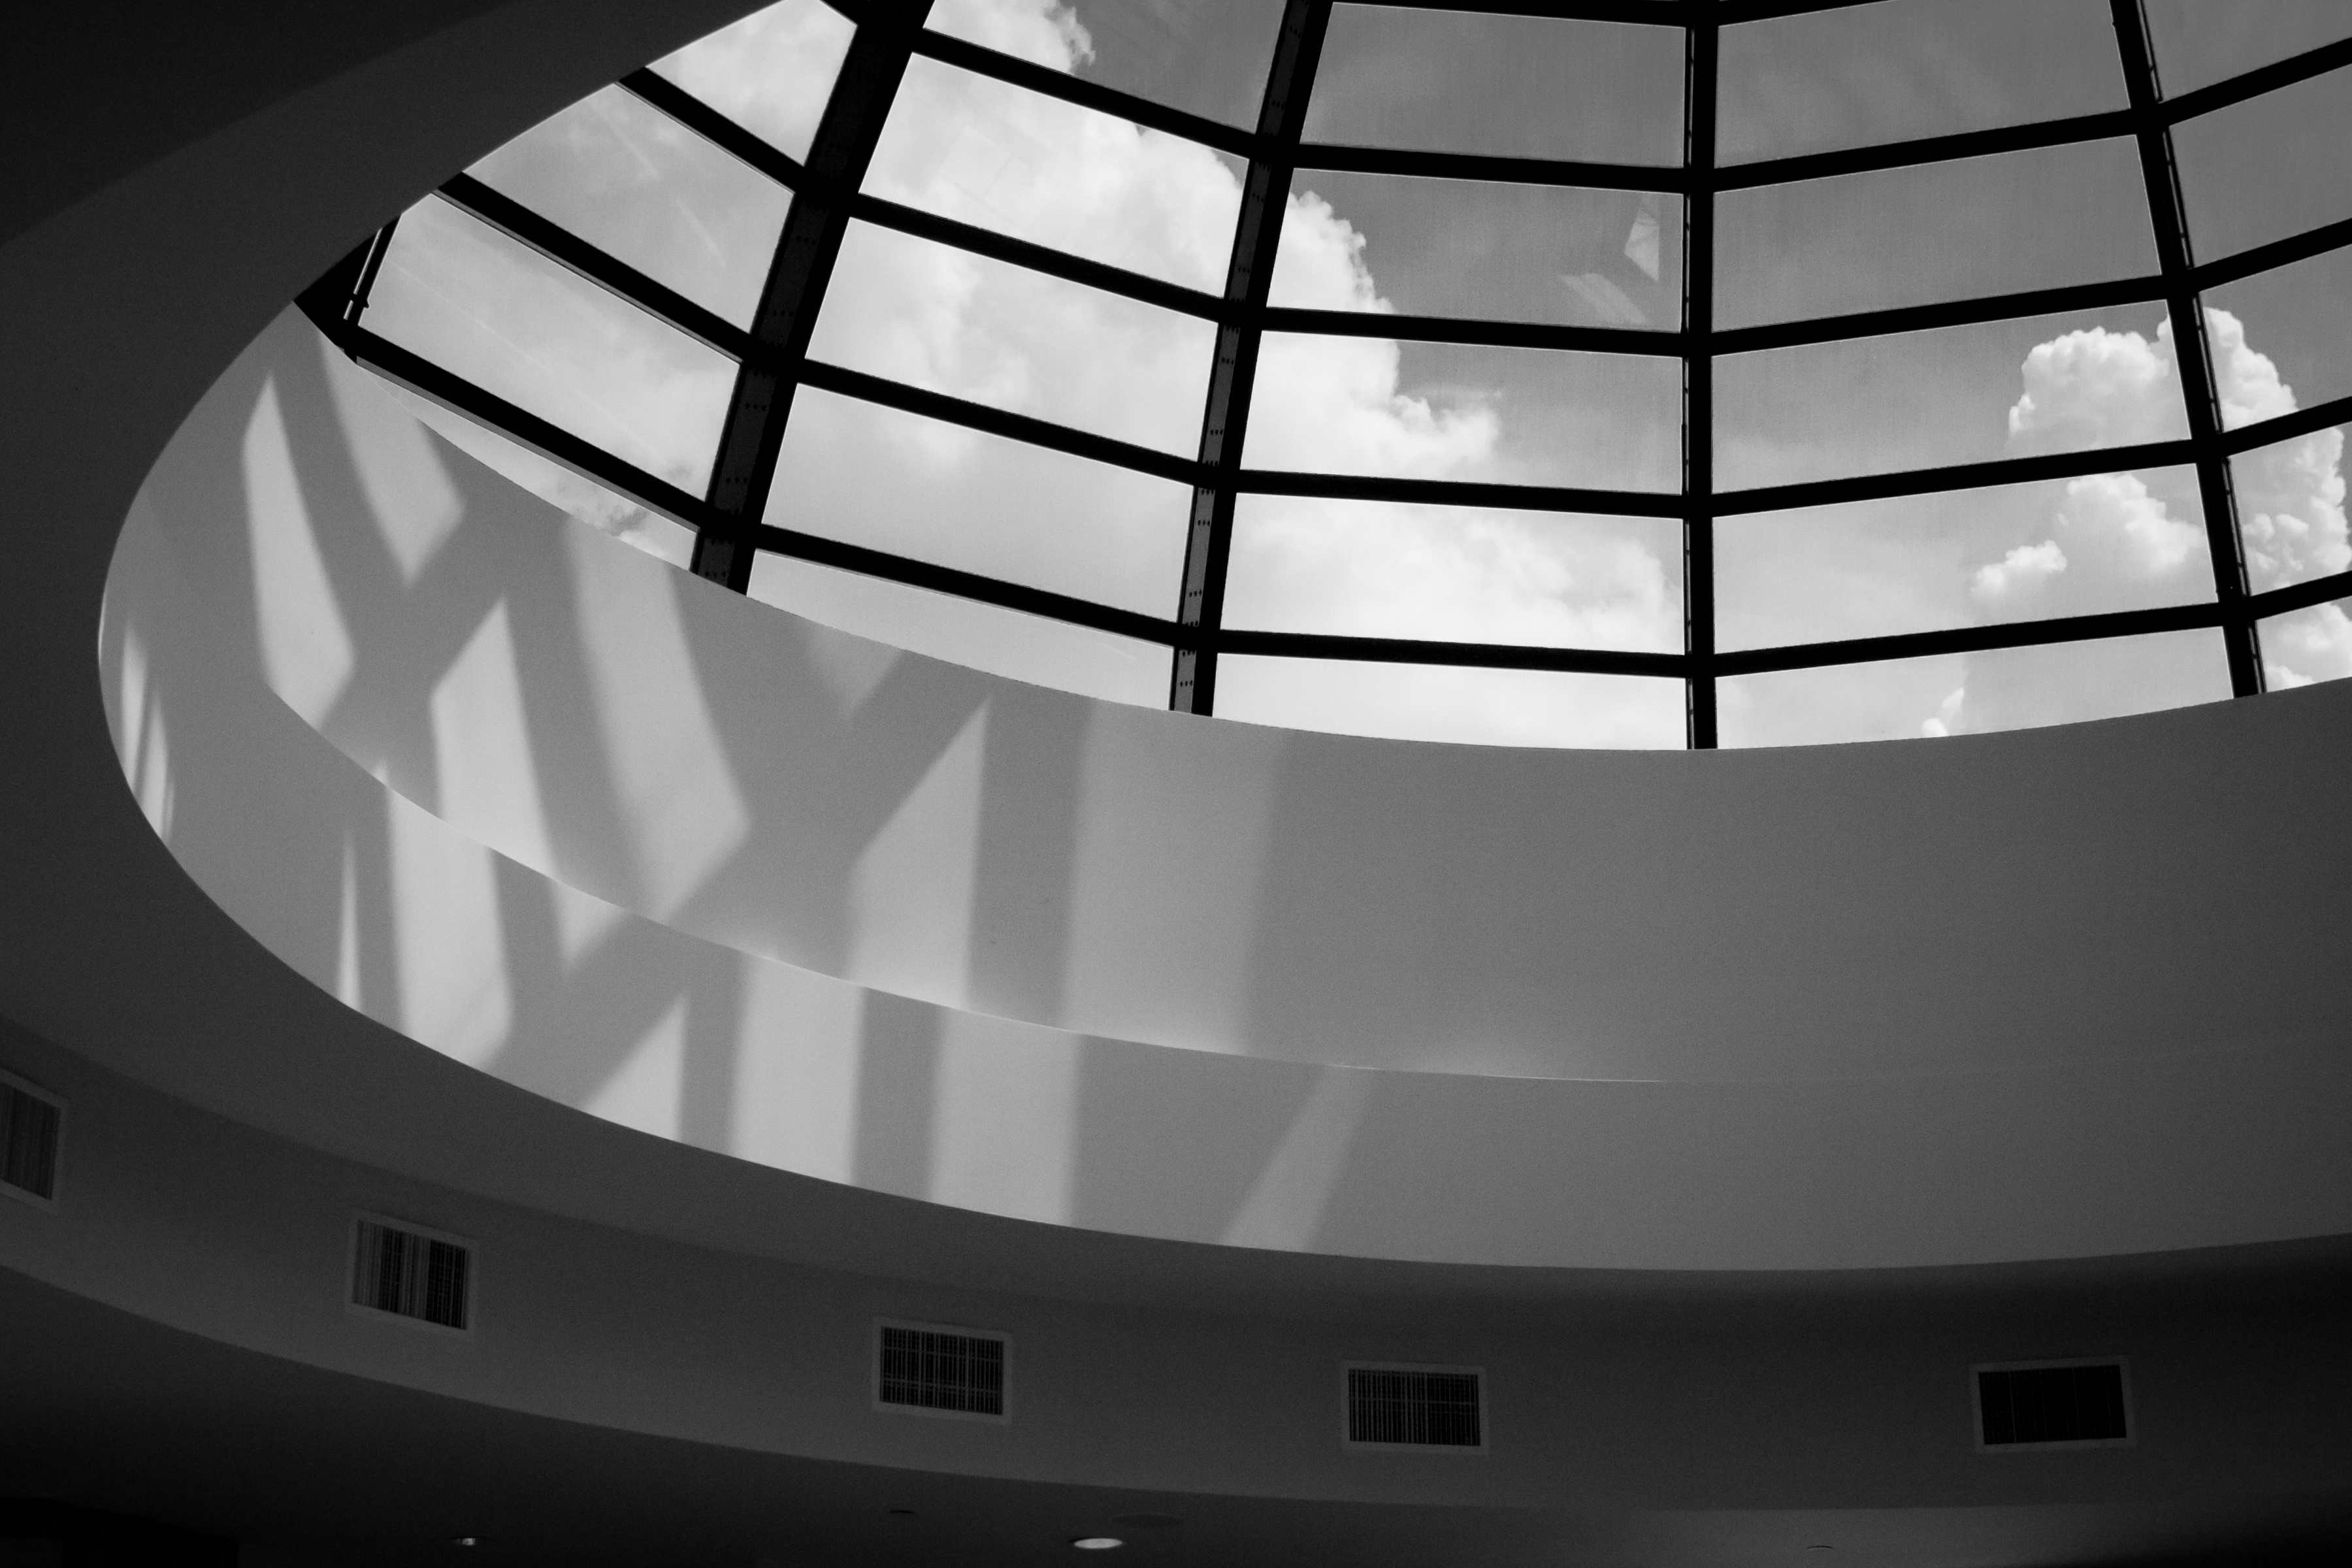
light, black and white, architecture, ceiling, monochrome, lighting, theatre, design, symmetry, dome, shape, daylighting, monochrome photography